Century 21 (department store)

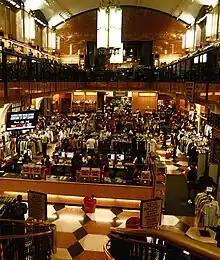
Inside Century 21 in 2012

The company was founded in 1961, by Syrian Jews, Sonny Gindi, Ralph I Gindi, and Al Gindi. The original store is located at 472 86th Street in Bay Ridge, Brooklyn. Founder Al Gindi's son, Raymond Gindi, served as Century 21's chief operating officer.